Old State Capitol (Kentucky)

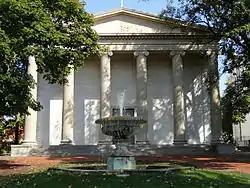
The Old State Capitol of Kentucky in Frankfort

The Old State Capitol in Kentucky, also known as Old Statehouse, is the former capitol building of the Commonwealth of Kentucky. The building is located in the Kentucky capital city of Frankfort and served as home of the Kentucky General Assembly from 1830 to 1910. The current Kentucky State Capitol was built in 1910. The Old State Capitol has served as a museum and the home of the Kentucky Historical Society since 1920. It has been restored to its American Civil War era appearance and was designated a U.S. National Historic Landmark in 1971 for its exceptional Greek Revival architecture, and is listed on the National Register of Historic Places.